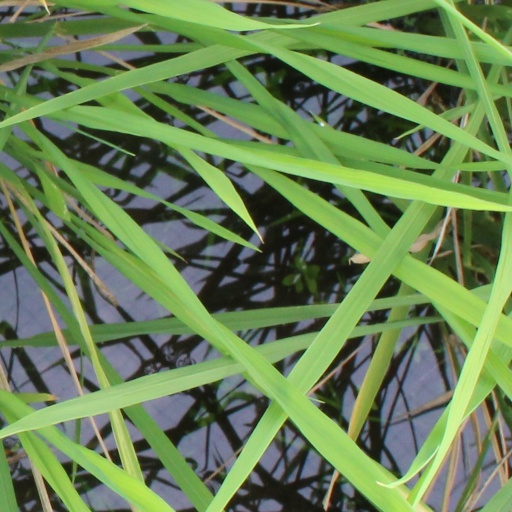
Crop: rice